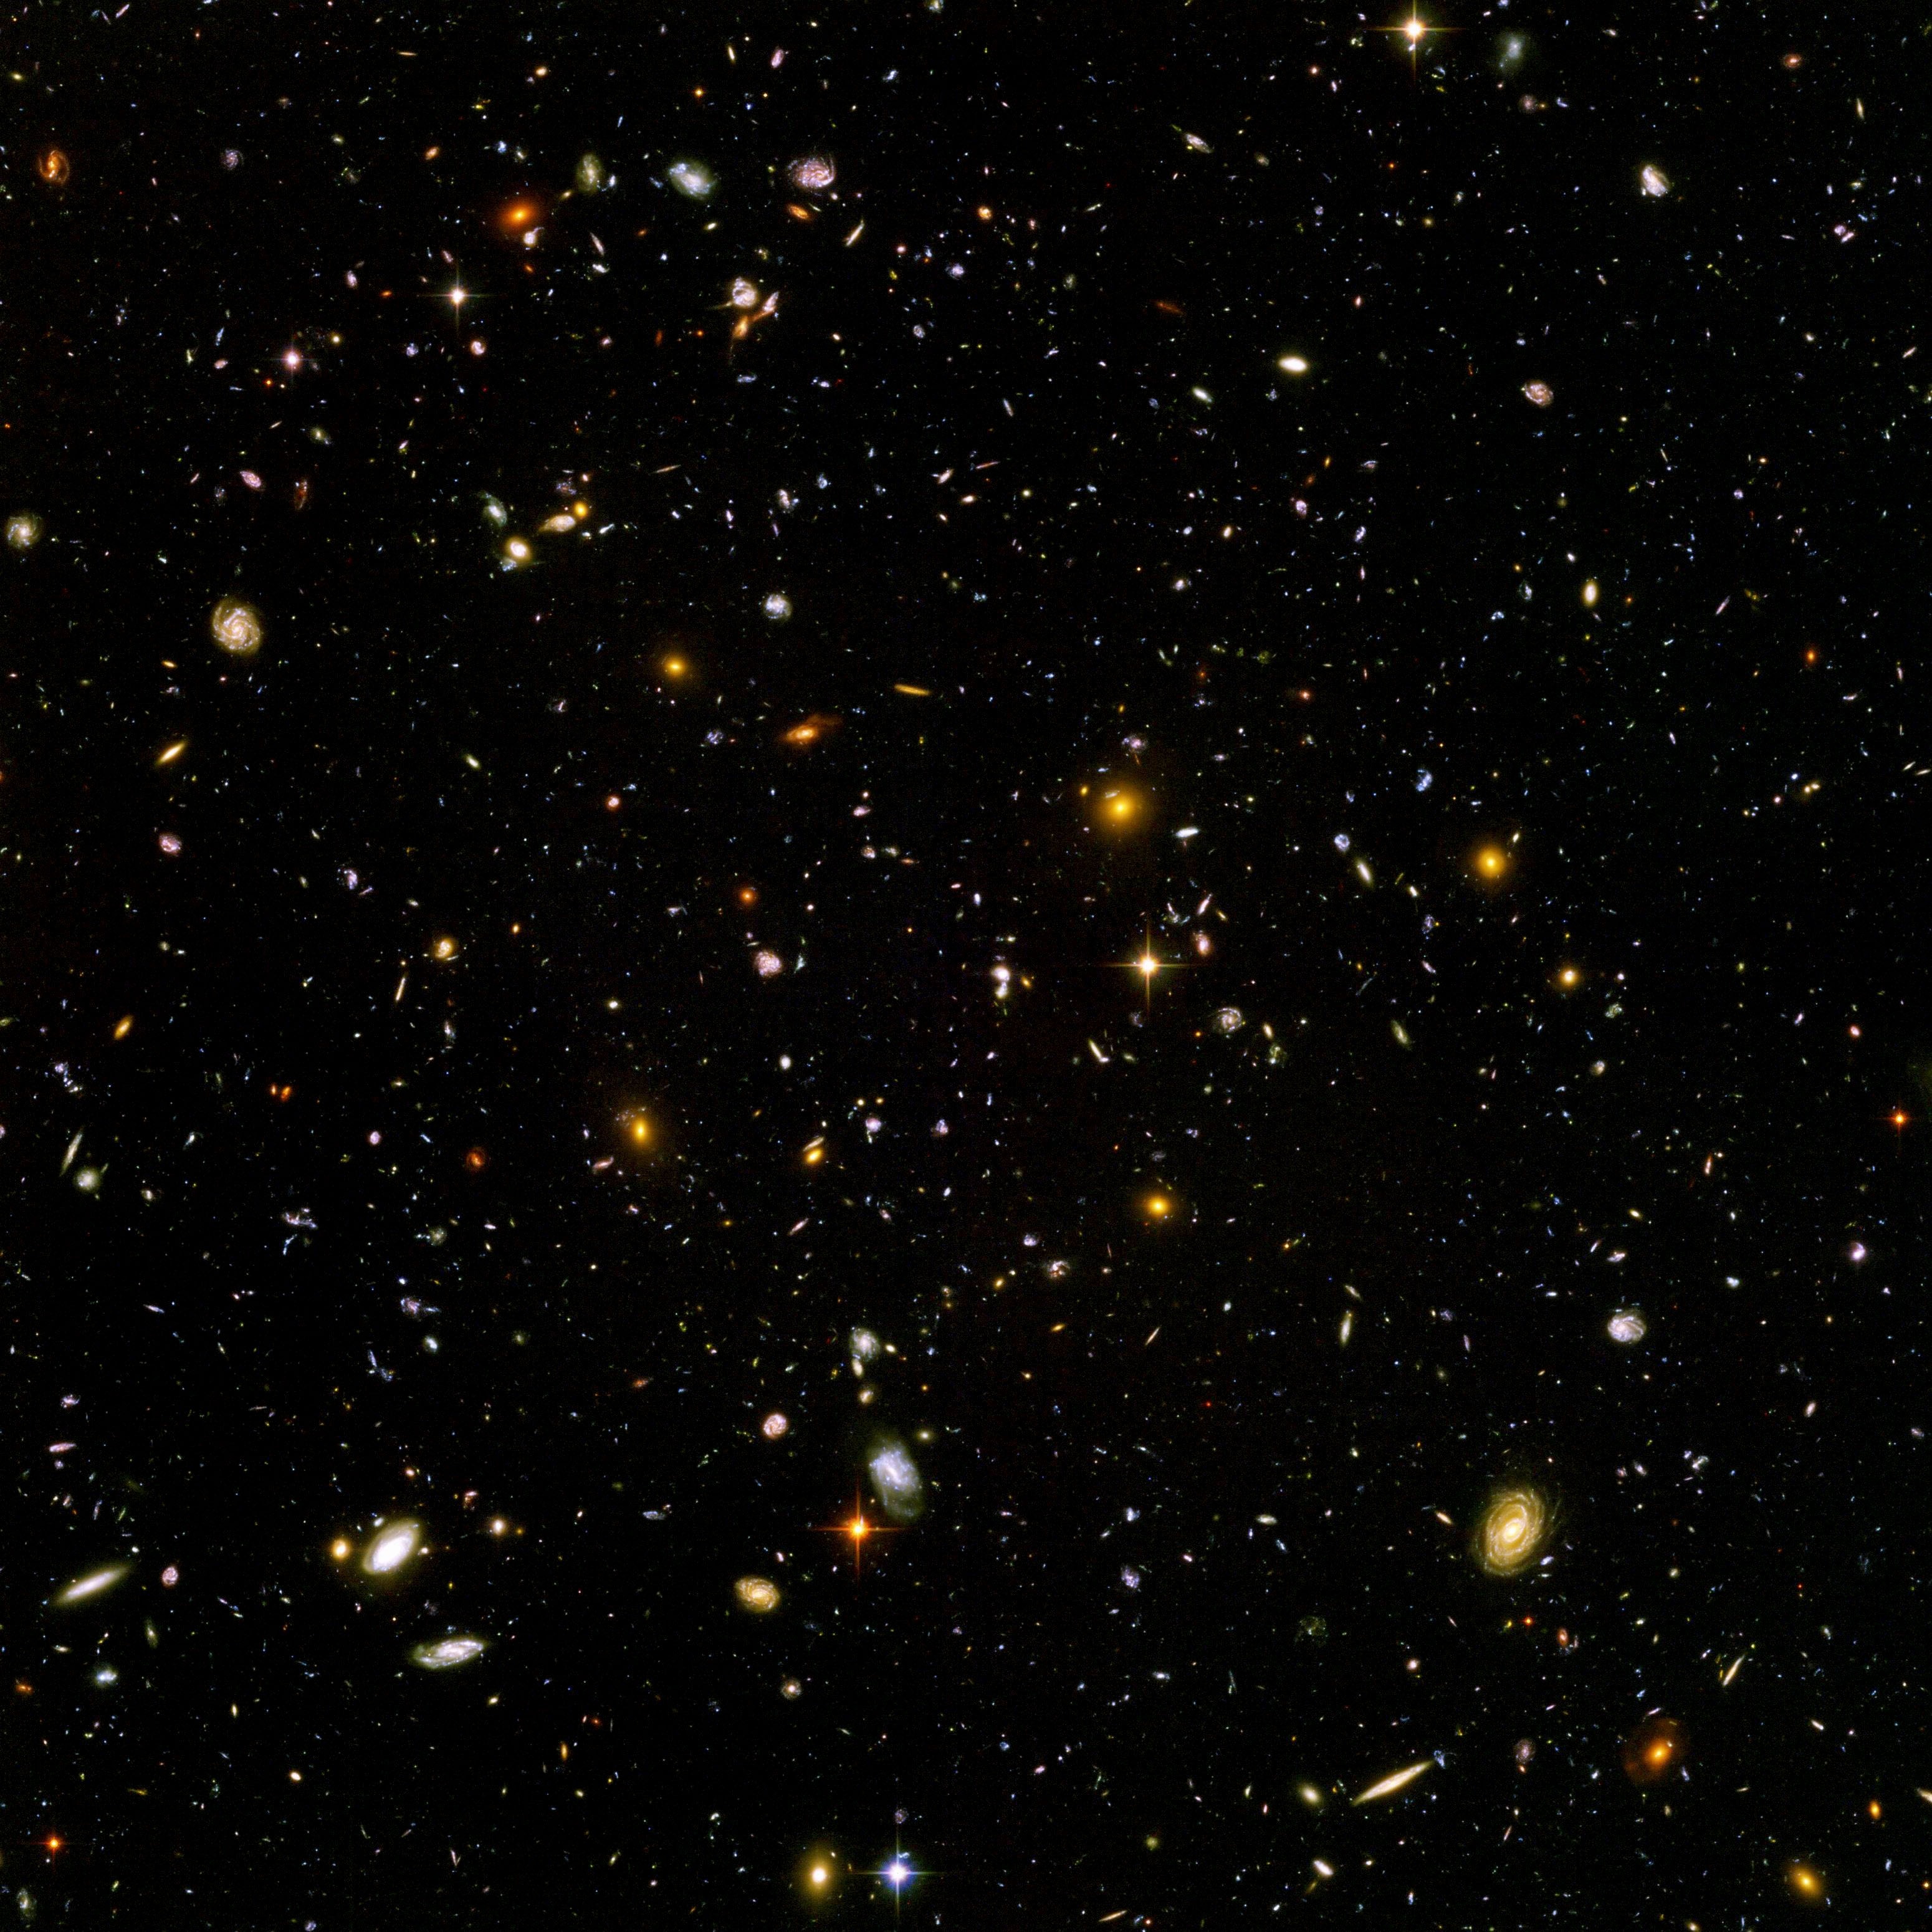
sky, night, star, atmosphere, space, infinity, nebula, outer space, astronomy, universe, midnight, infinite, astronomical object, galaxies, hubble ultra deep field